Upper Mantua

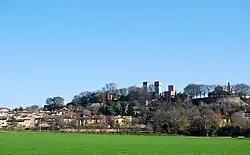
Panorama of Volta Mantovana

Since 2002, the territory of the province of Mantua has had a population increase of 33,027 or 8.9 percent, and a further increase of between 2 percent and 4.4 percent was expected by the end of 2012. Upper Mantua contributed particularly to this expansion with a population growth of 14.5%. Thus the population density of this area increased from 150 inhabitants per km in 1997 to 171 in 2007.